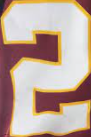
Number: 2